Surface (band)

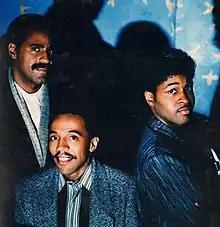
Surface in 1987

Surface is an American music group from New Jersey, beginning in 1983. They are best known for their No. 1 pop and R&B hit "The First Time". During its heyday, the group consisted of singer/bassist Bernard Jackson (born July 11, 1959), David Townsend (May 17, 1955 – October 26, 2005), and David "Pic" Conley (born December 27, 1953).